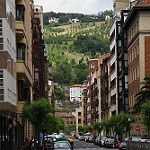
Label: street